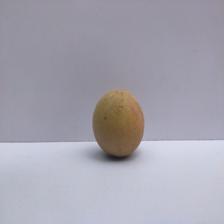
Size: Medium